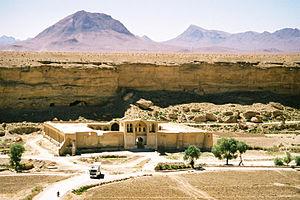
Caravansérail Samanide d'Isadkhast